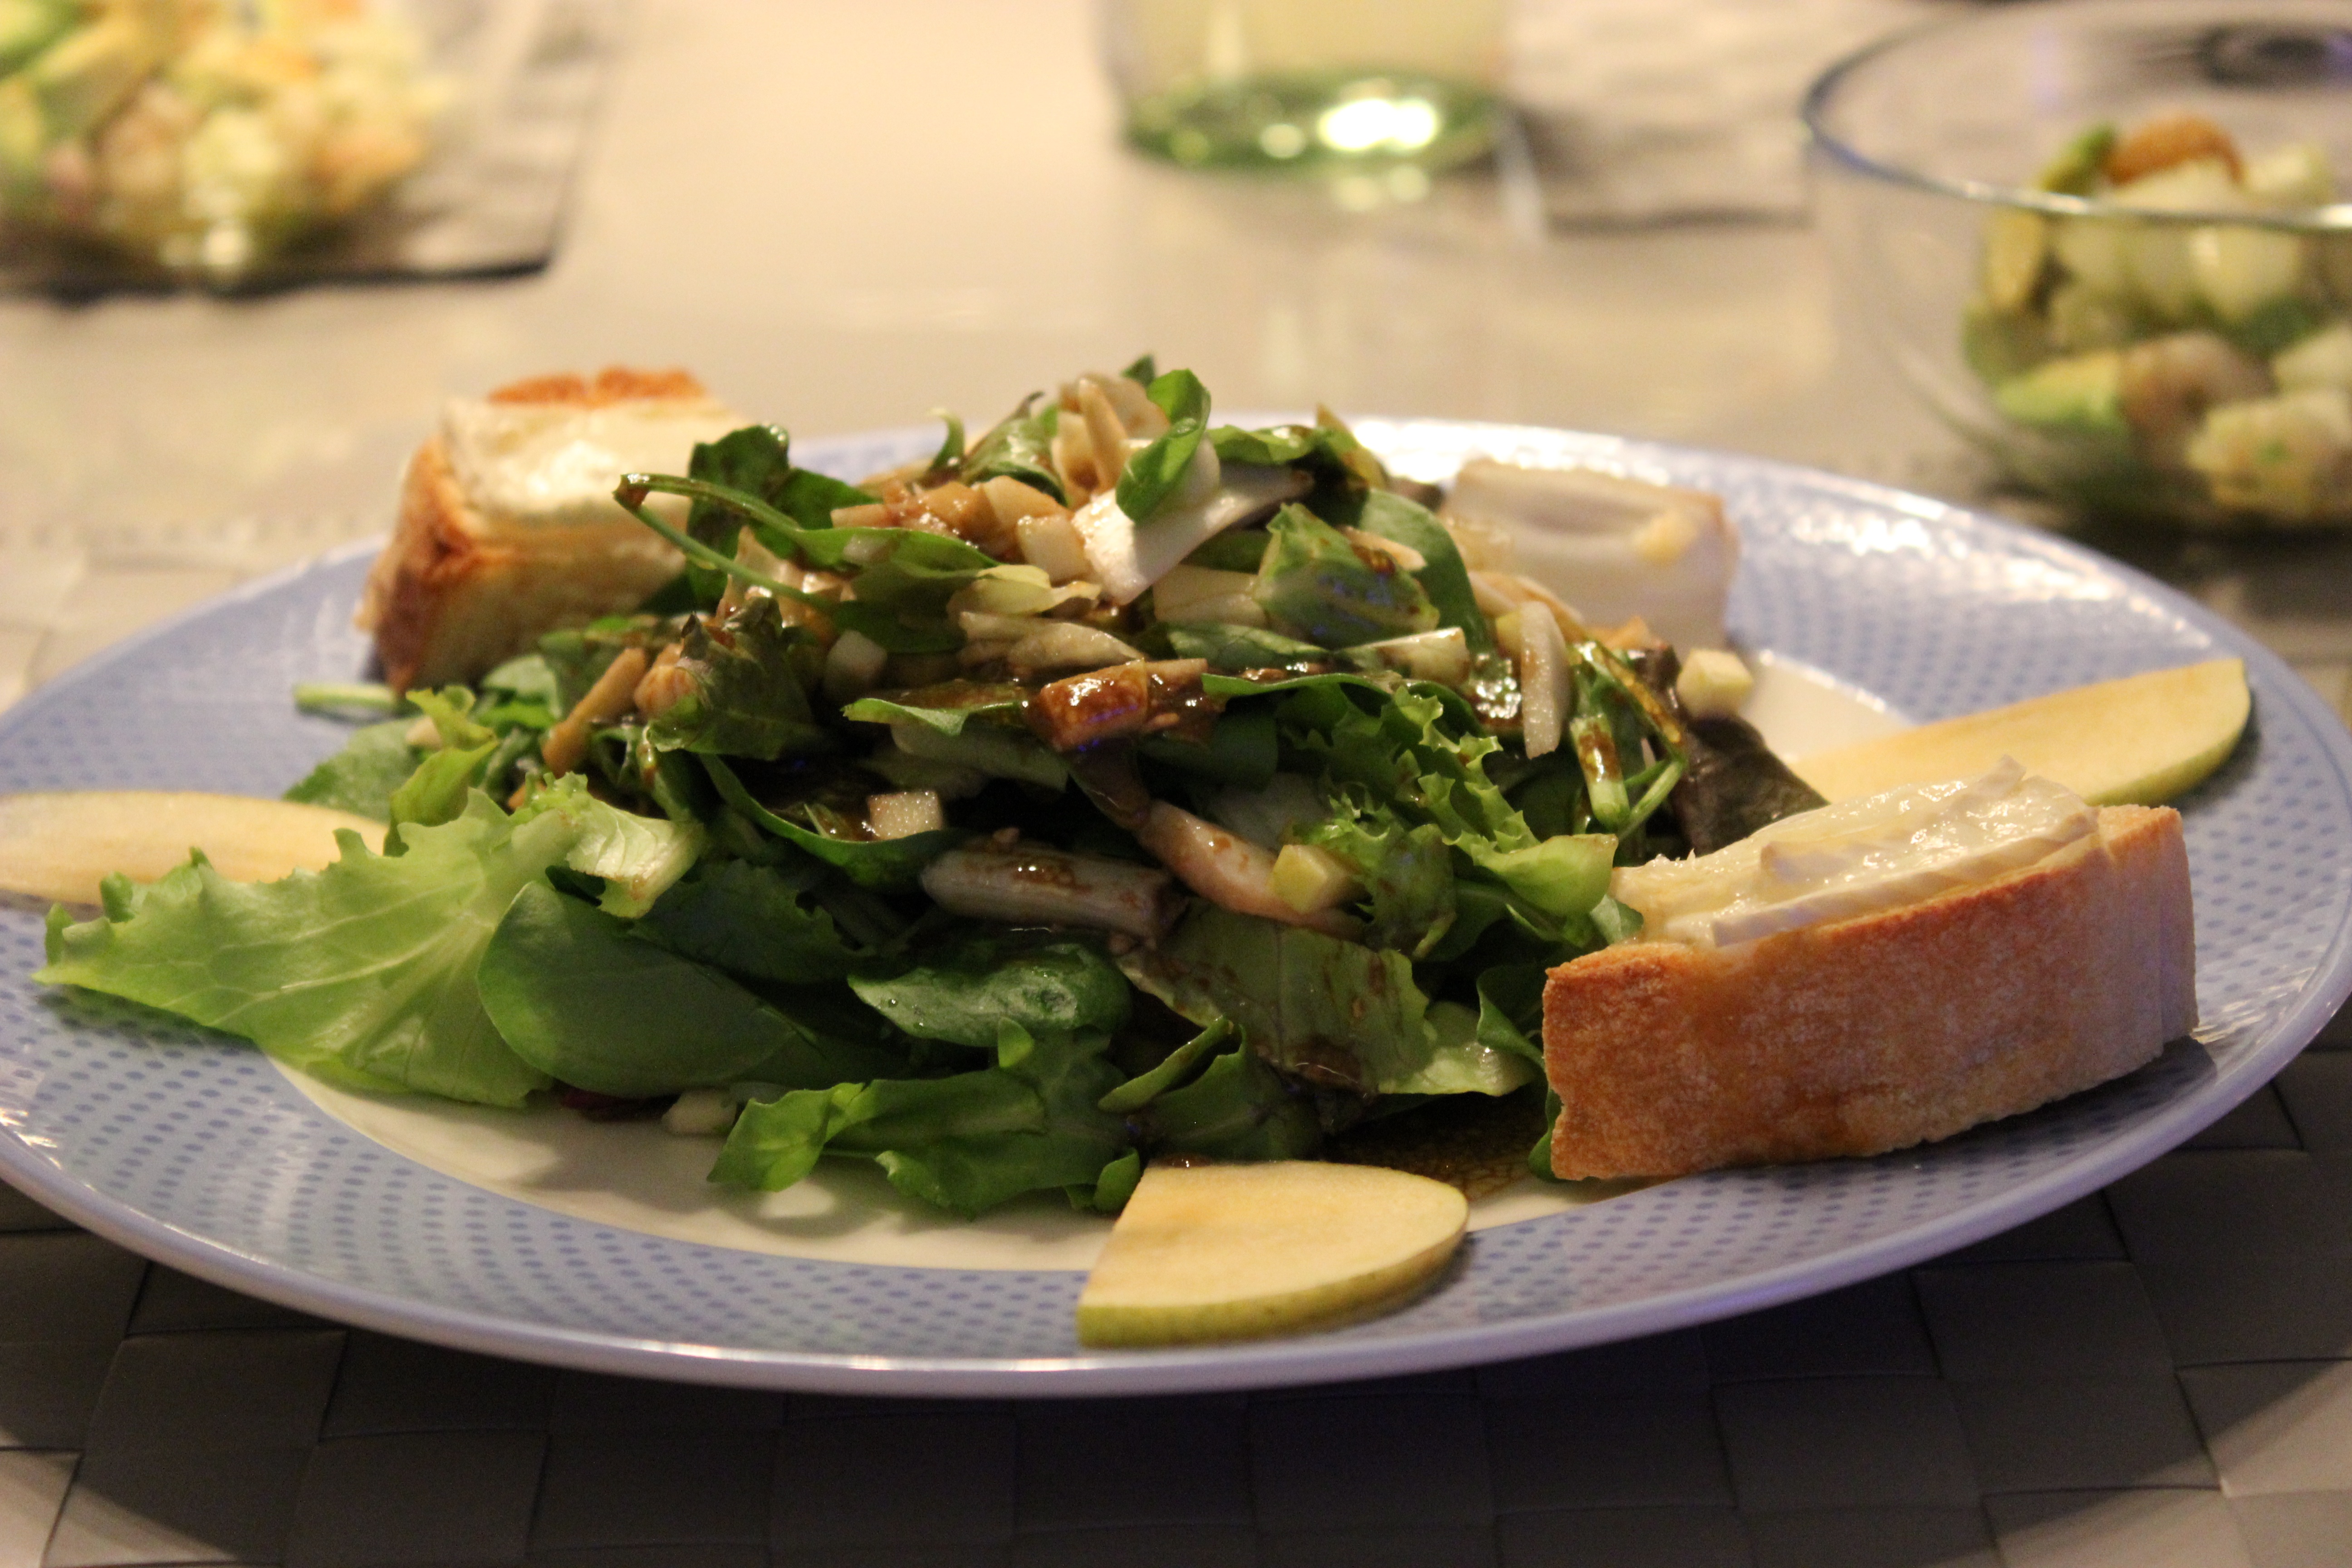
dish, meal, food, salad, produce, vegetable, breakfast, healthy, eat, lunch, cuisine, delicious, vegetarian food, starter, vitamins, appetite, caesar salad